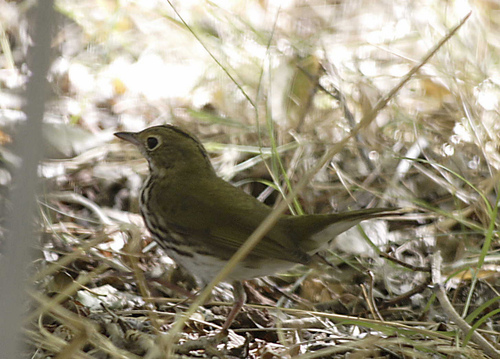
the bird is light brown with a speckled belly and has a small beak.
the tiny bird has white and brown spots on his stomach.
a small bird with a bill that curves downwards and green wings
this is a small brown bird with a white belly and black spots on its breast.
this bird is an off green color with a cream abdomen and darker streaks on the abdomen, and has prominent black eyes.
the entire wing of this bird is grey. it has a white and black striped breast and abdomen, and a white colored eyering. a small and narrow bill.
this is a greenish-gray bird with a white belly and breast and brown stripes on its sides.
this bird is brown with white and has a long, pointy beak.
this bird has a green crown, green primaries, and a white belly.
this bird is green with white and has a long, pointy beak.
Species: Ovenbird